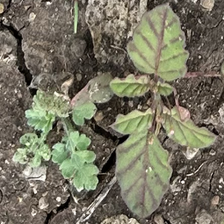
Weed species: Punarnava _(Boerhaavia diffusa)